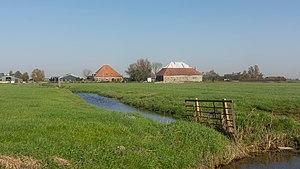
West-Graftdijk est un village de la province de Hollande-Septentrionale aux Pays-Bas. Elle fait partie de la commune de Alkmaar.